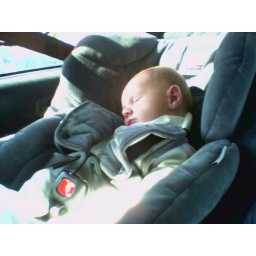
Jack in car seat from phone